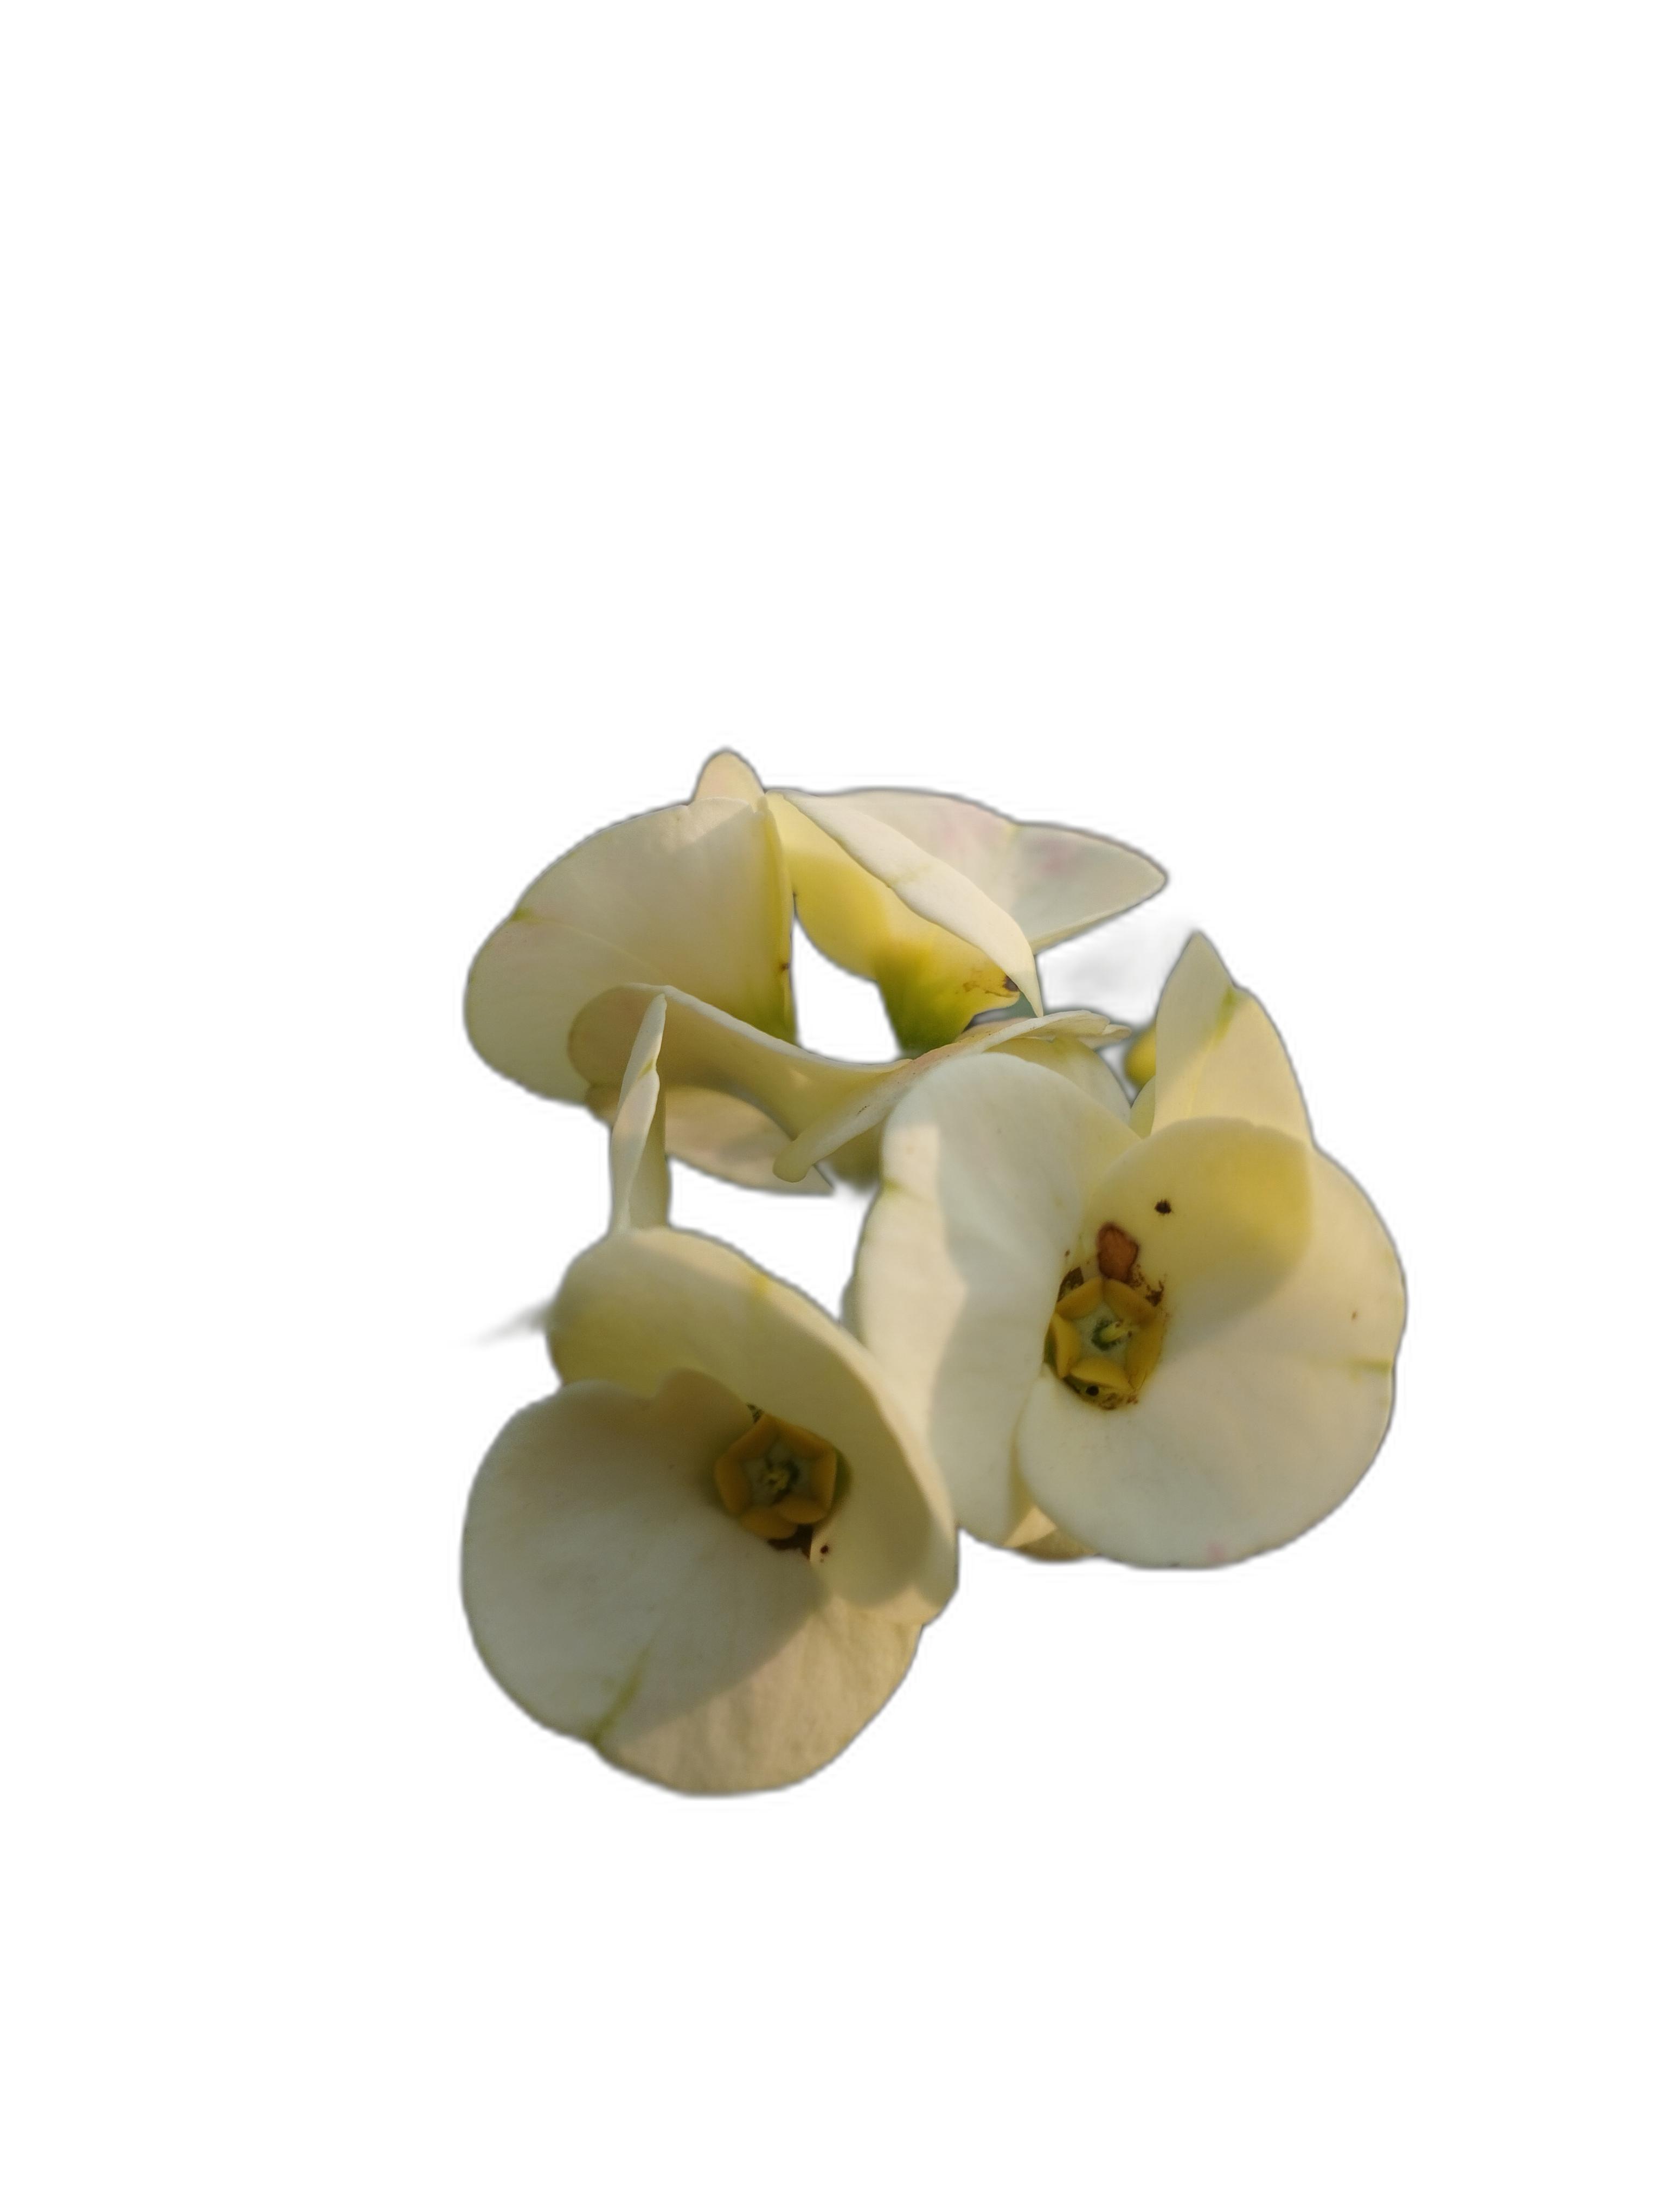
Label: Crown of thorns